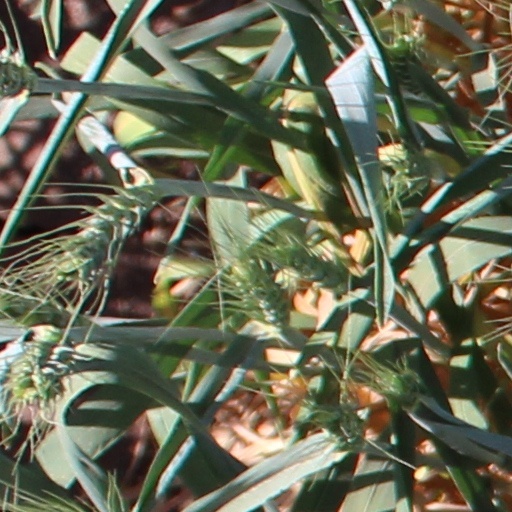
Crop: wheat